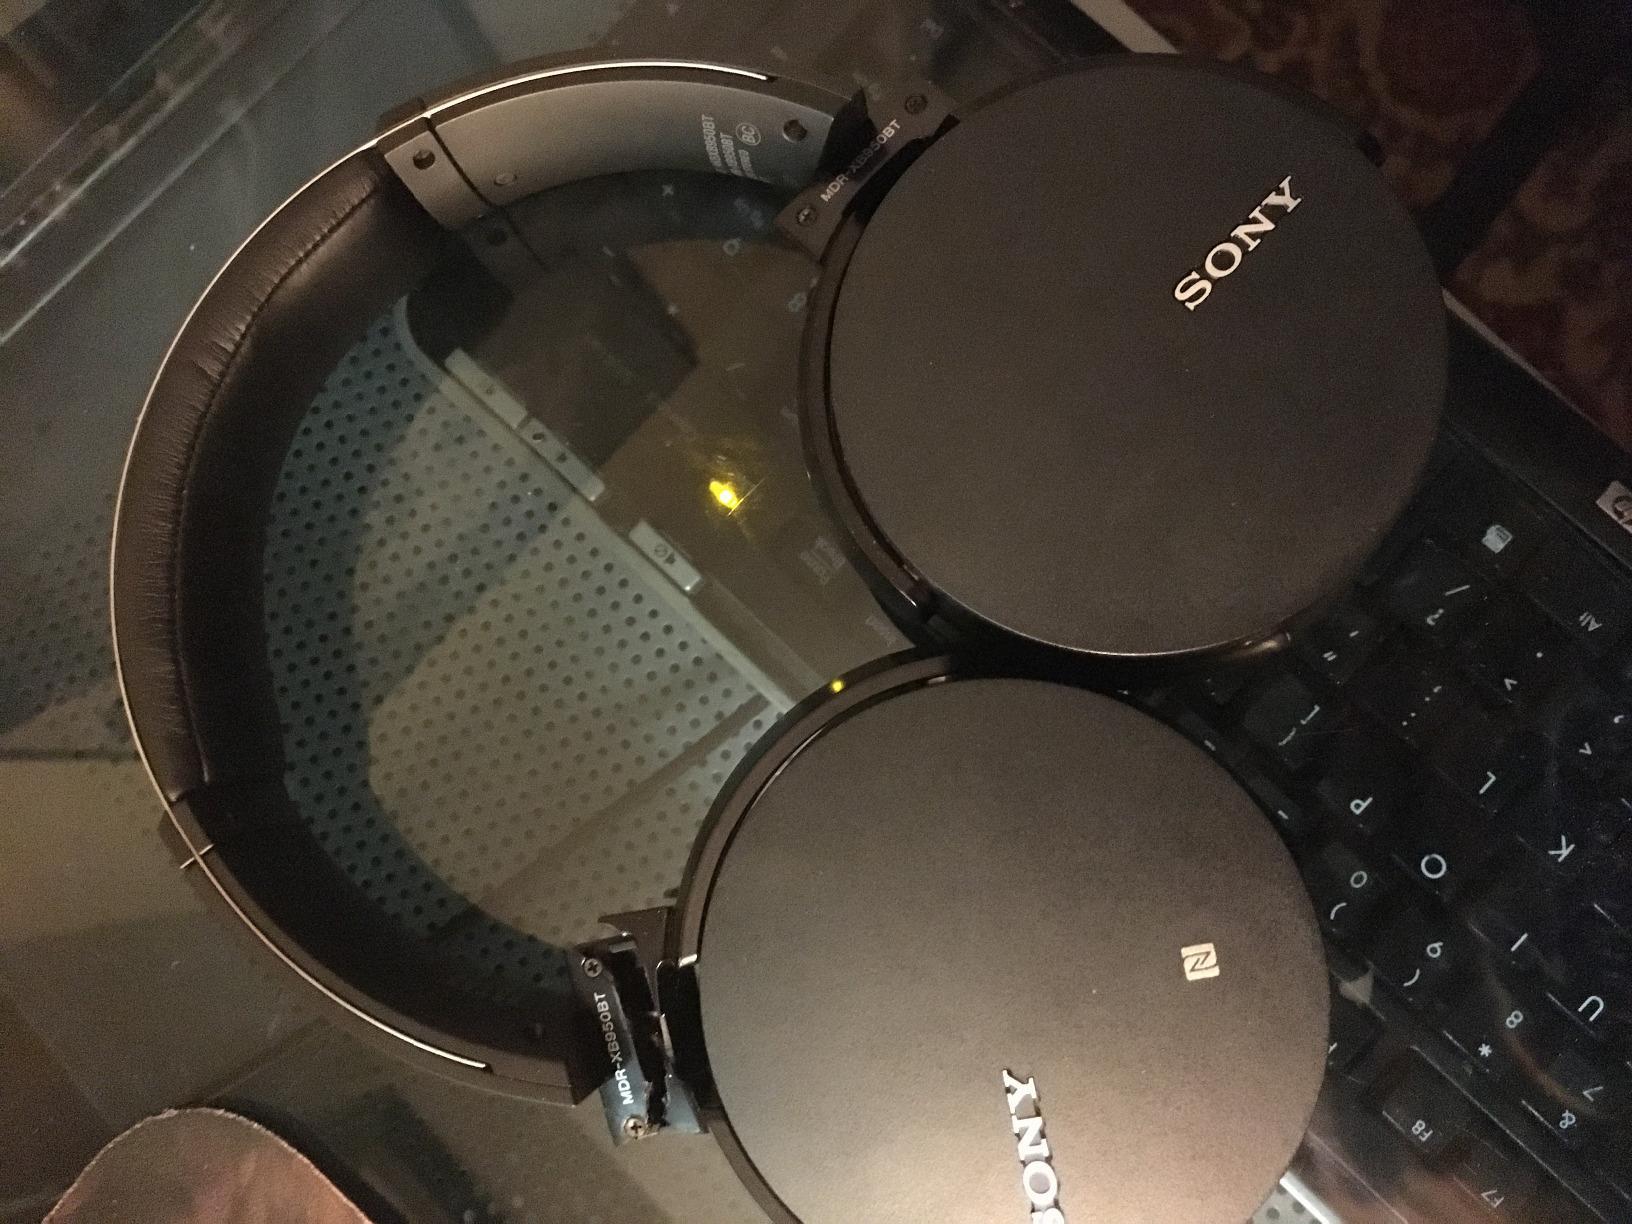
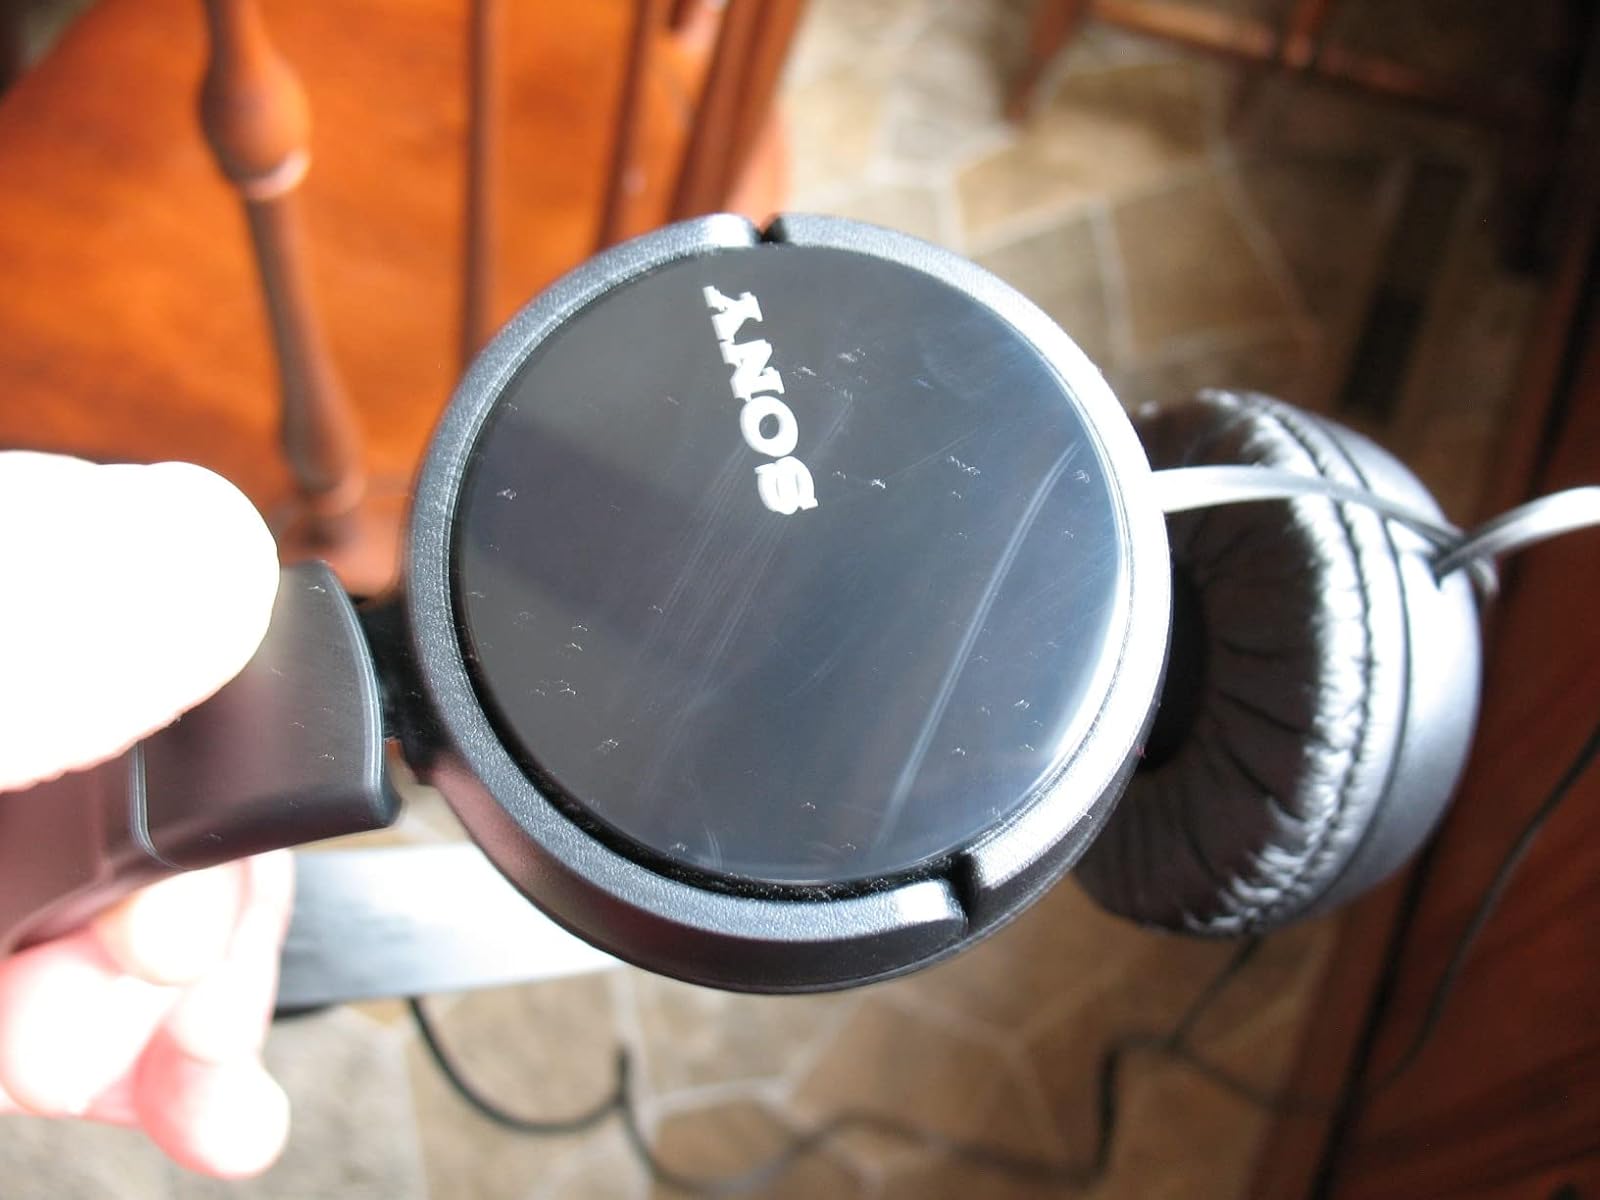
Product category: headphones
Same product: no